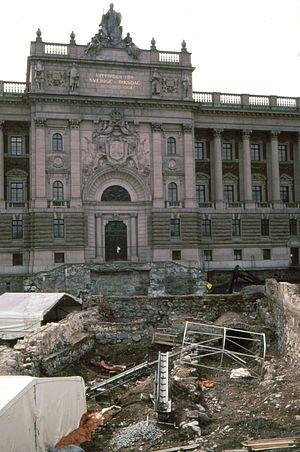
Riksgropen est le nom qui fut donné à des fouilles archéologiques qui eurent lieu sur l'esplanade du parlement suédois sur l'îlot Helgeandsholmen dans le centre historique de Stockholm. Le mot Riksgropen a été conçu par analogie avec le mot Riksdag et signifie à peu près la fosse du royaume.